Sexuality in ancient Rome

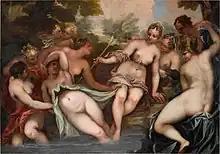
Scenes of Diana and a woodland coterie, such as this "Diana and Callisto" (1658/59) on a theme Pietro Liberi often painted, became opportunities in the classical tradition to explore fleshy female homosociality

An incident related by Plutarch in his biography of Marius illustrates the soldier's right to maintain his sexual integrity. A good-looking young recruit named Trebonius had been sexually harassed over a period of time by his superior officer, who happened to be Marius' nephew, Gaius Luscius. One night, having fended off unwanted advances on numerous occasions, Trebonius was summoned to Luscius' tent. Unable to disobey the command of his superior, he found himself the object of a sexual assault and drew his sword, killing Luscius. A conviction for killing an officer typically resulted in execution. When brought to trial, he was able to produce witnesses to show that he had repeatedly had to fend off Luscius, and "had never prostituted his body to anyone, despite offers of expensive gifts". Marius not only acquitted Trebonius in the killing of his kinsman, but gave him a crown for bravery. Roman historians record other cautionary tales of officers who abuse their authority to coerce sex from their soldiers, and then suffer dire consequences. The youngest officers, who still might retain some of the adolescent attraction that Romans favored in male–male relations, were advised to beef up their masculine qualities, such as not wearing perfume, nor trimming nostril and underarm hair.